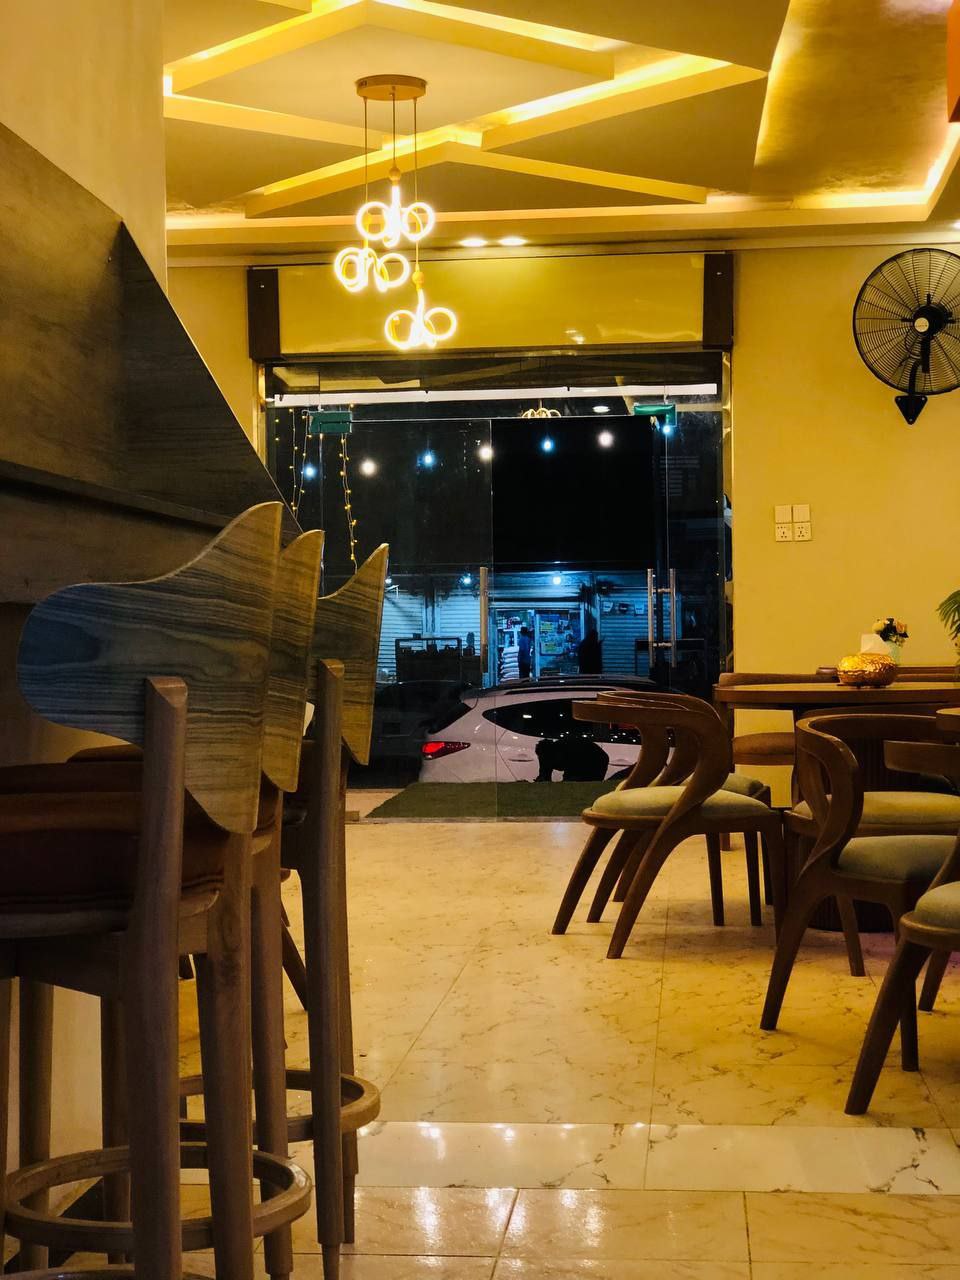
الوصف بالفصحى: مقهى راقي يعمل بالليل بإضاءة فاتنة
التصنيف: Uncategorized